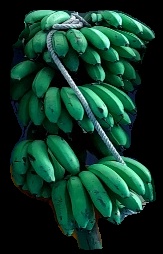
Variety: rasbale
Grade: grade2